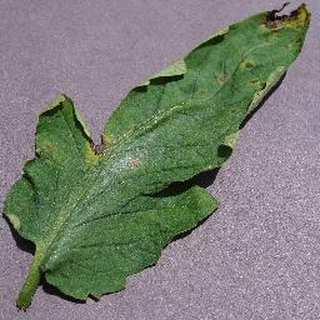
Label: tomato_septoria_leaf_spot